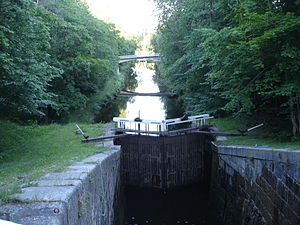
Strömsholms kanal
Slusesystemet vie Semlaområdet
Strömsholms kanal er en af Sveriges længere kanaler. Den strækker sig fra Strömsholms slot ved Mälaren gennem kommunerne Hallstahammar, Surahammar og Fagersta til søen Barken i Smedjebackens kommun. Strækningen følger Kolbäcksåns løb. Den er 107 kilometer lang, hvoraf de 12 kilometer er udgravet. Der er 36 sluser med et fald fra Barken til Mälaren på 99 meter.